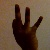
The image shows a hand gesture representing the number 9 in Indian Sign Language.